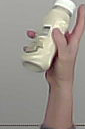
Product: heinz_mayo